Viveca Lindfors

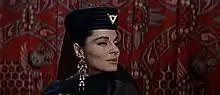
Lindfors as the Moabite high priestess in "The Story of Ruth" (1960)

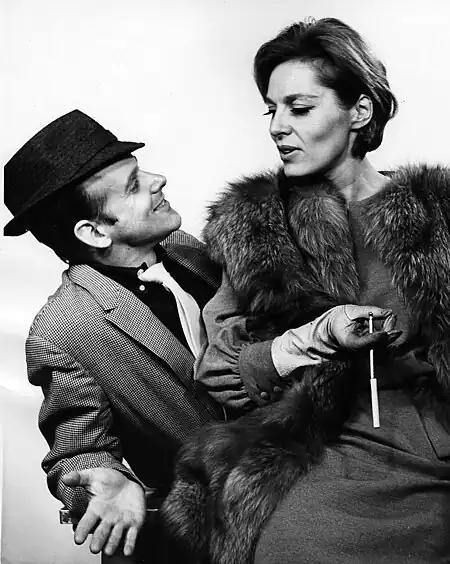
Lindfors with Bob Fosse in the Broadway revival of "Pal Joey" (1963)

Elsa Viveca Torstensdotter Lindfors (December 29, 1920 – October 25, 1995) was a Swedish-American stage, film, and television actress. She won an Emmy Award and a Silver Bear for Best Actress.